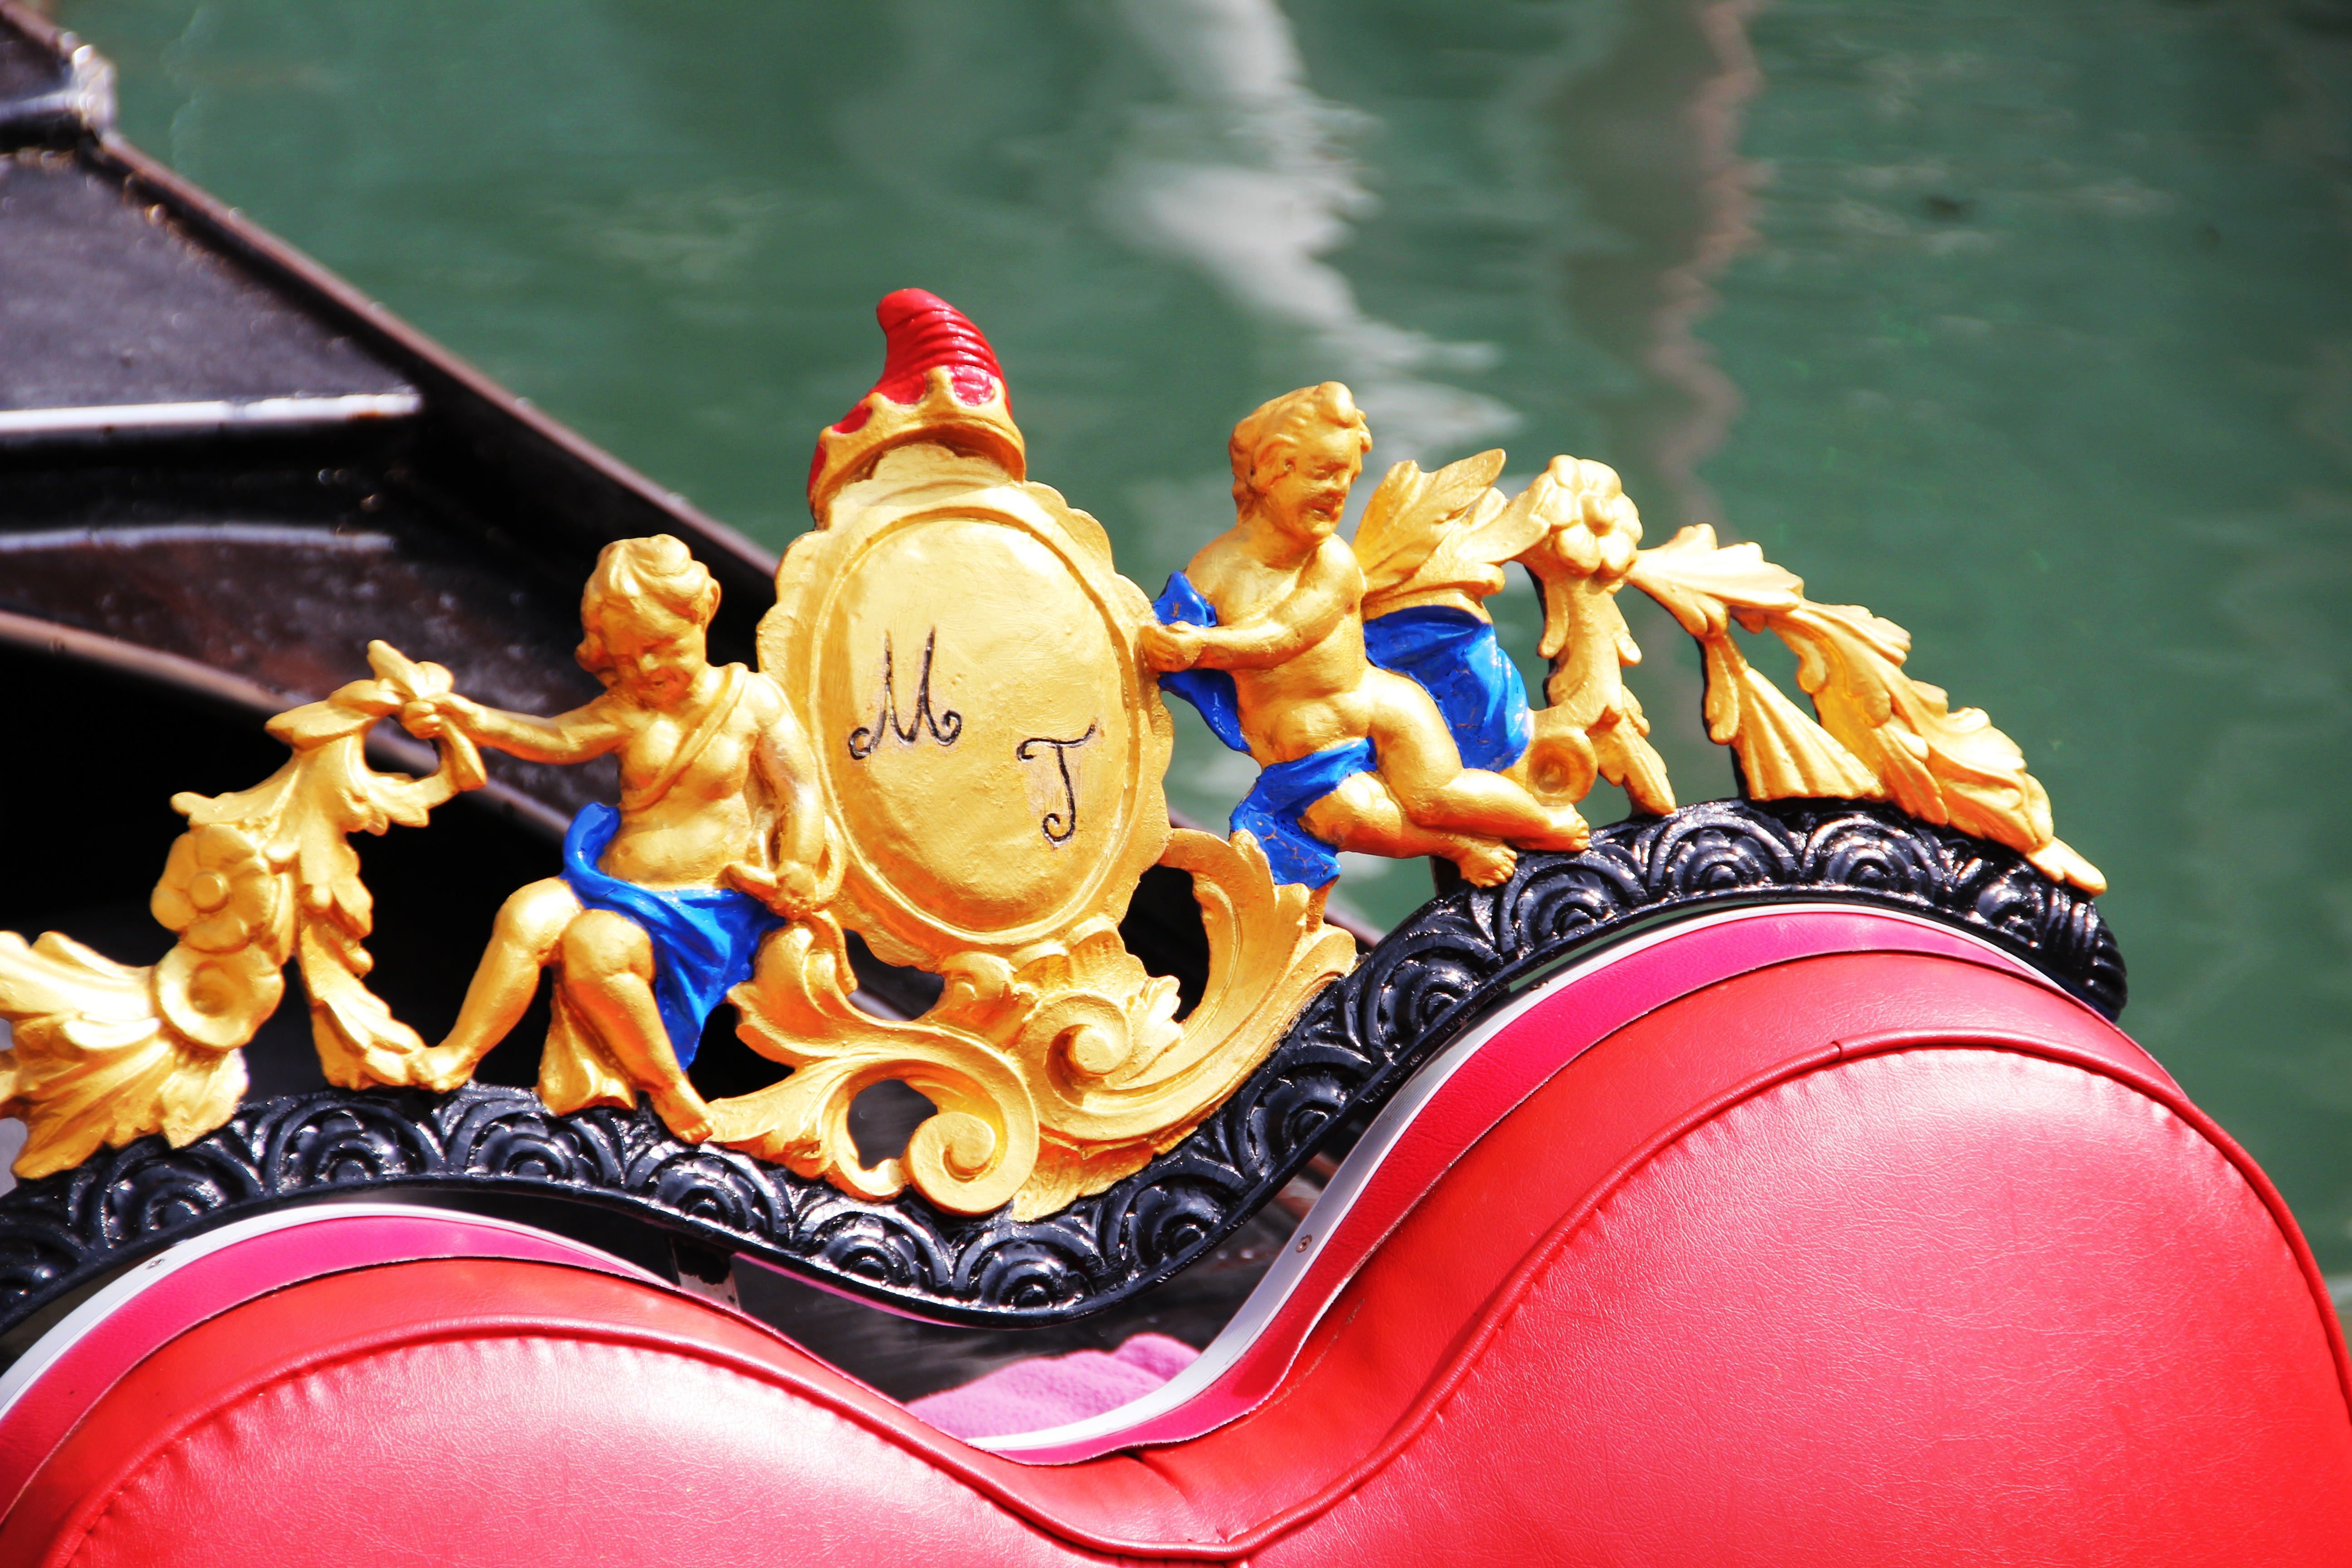
recreation, love, golden, red, vehicle, carnival, amusement park, color, park, romantic, italy, venice, ornament, angel, festival, initials, love boat, gandole, amusement ride, outdoor recreation